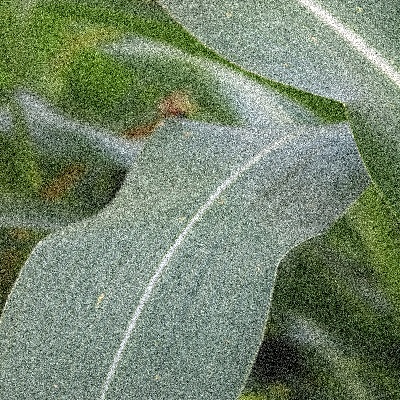
Label: Corn_(Maize)___Leaf_Spot